Question: Please indicate a possible affordance area of the brush_with_toothbrush that can be used for brushing
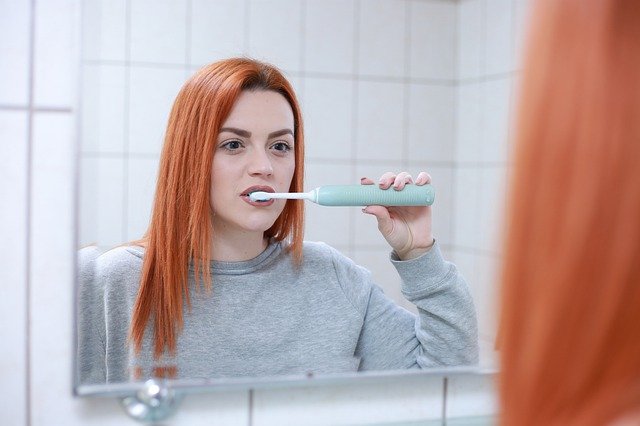
Answer: [242.5, 182, 438.5, 205]